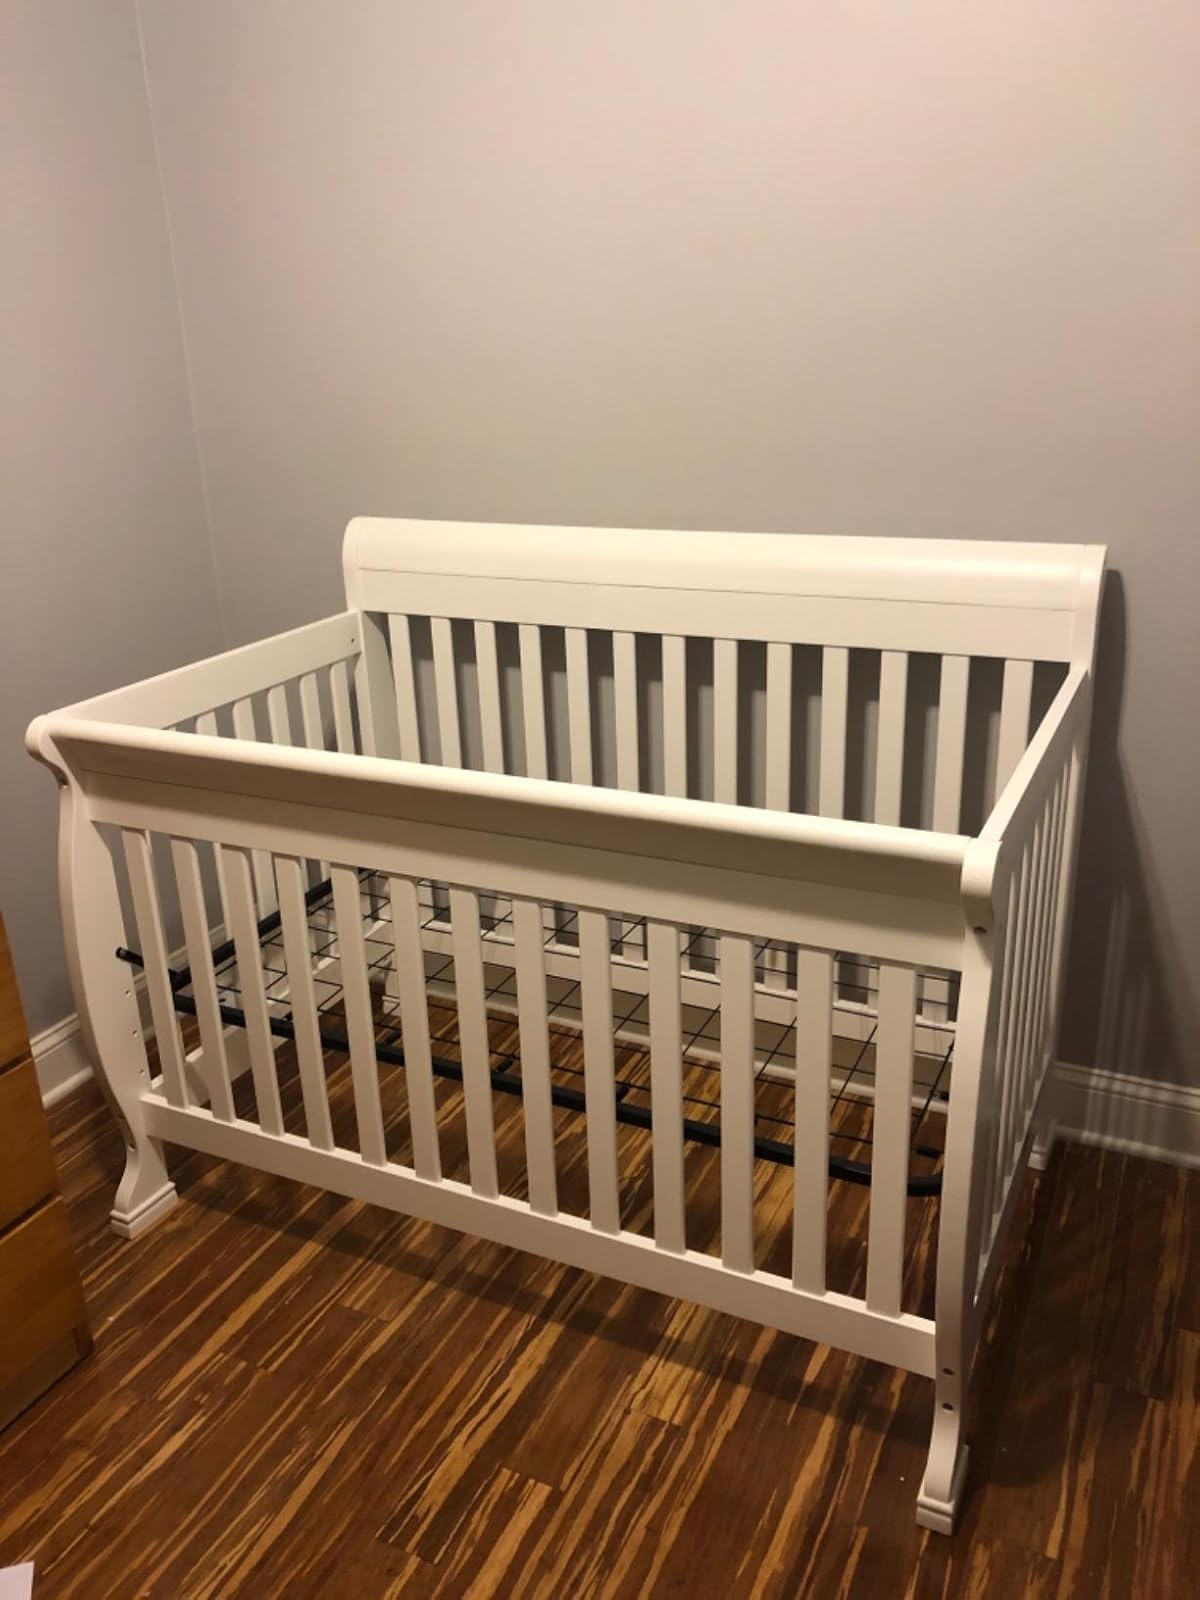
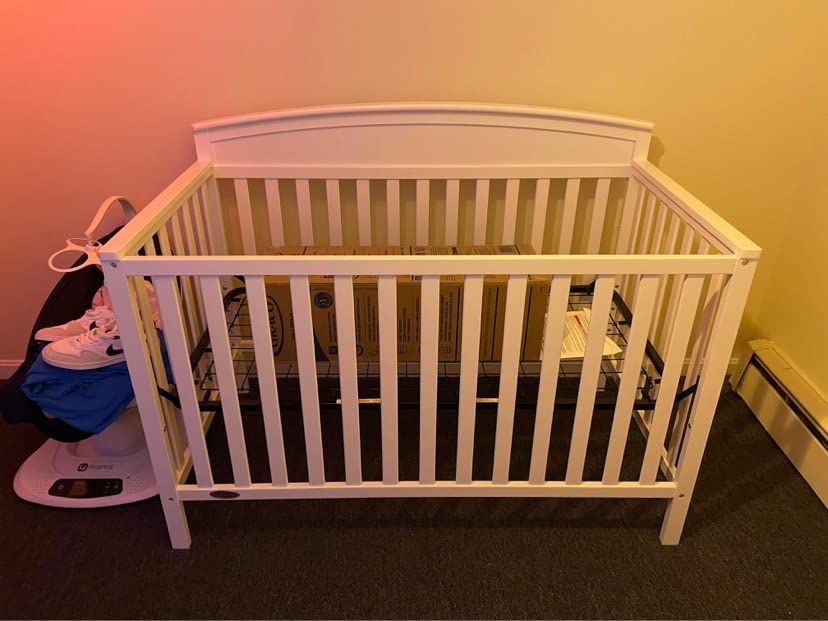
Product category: products_crib
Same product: no